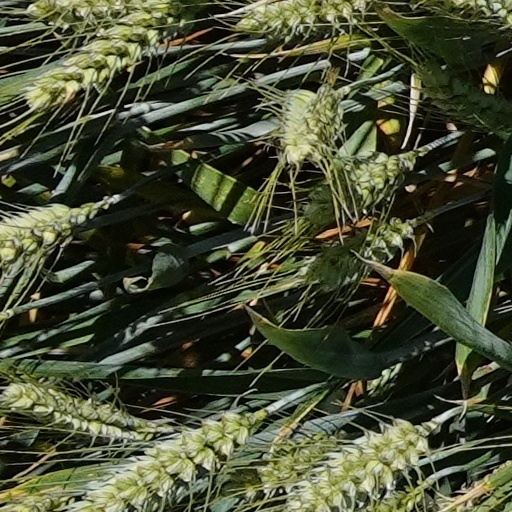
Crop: wheat